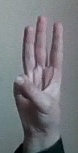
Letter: thaa